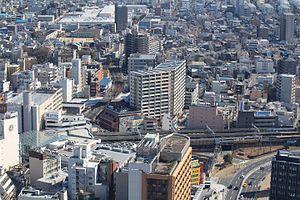
La gare de Meitetsu Gifu est une gare ferroviaire de la ville de Gifu au Japon. Elle est exploitée par la compagnie Meitetsu.